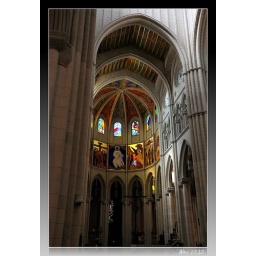
Fantastic modern stained glass in this building